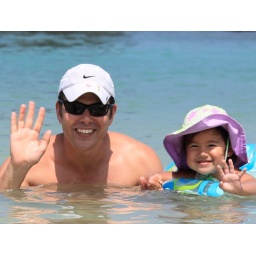
ocean swimming in kona